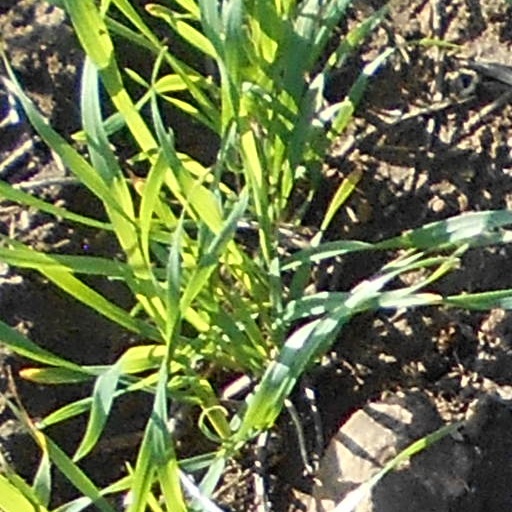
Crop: wheat